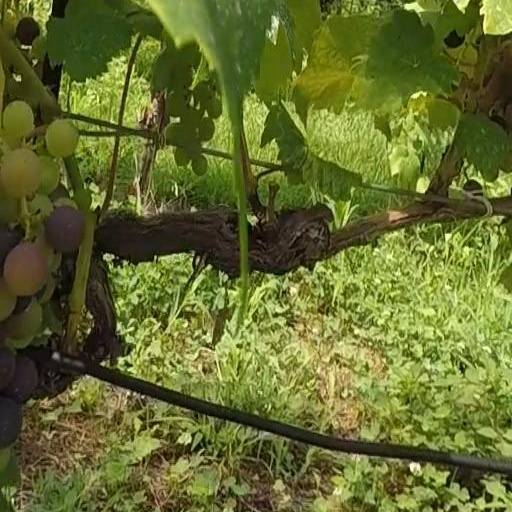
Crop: grape